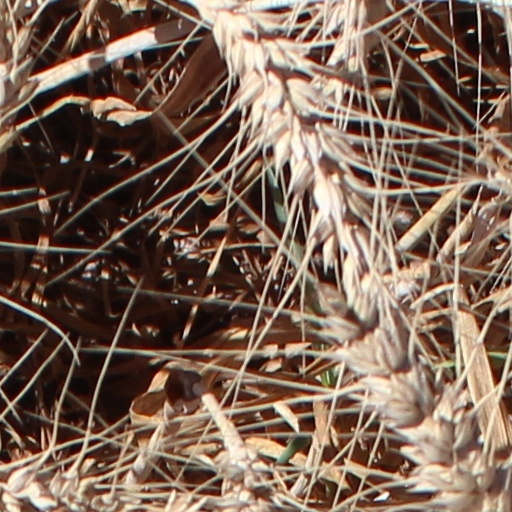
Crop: wheat